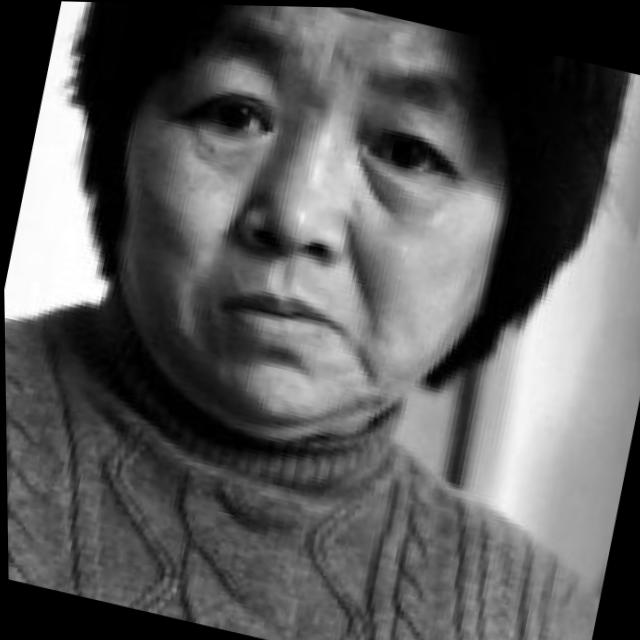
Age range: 45-64